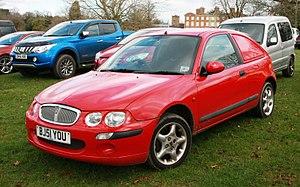
La Rover 25 est une automobile de classe polyvalente fabriquée par l'ancien constructeur anglais MG Rover de 1999 à 2005. Elle était destinée à remplacer la Rover 200 des années 1980 et 1990. La 25 était produite dans l'usine de Longbridge, près du siège social de MG Rover.